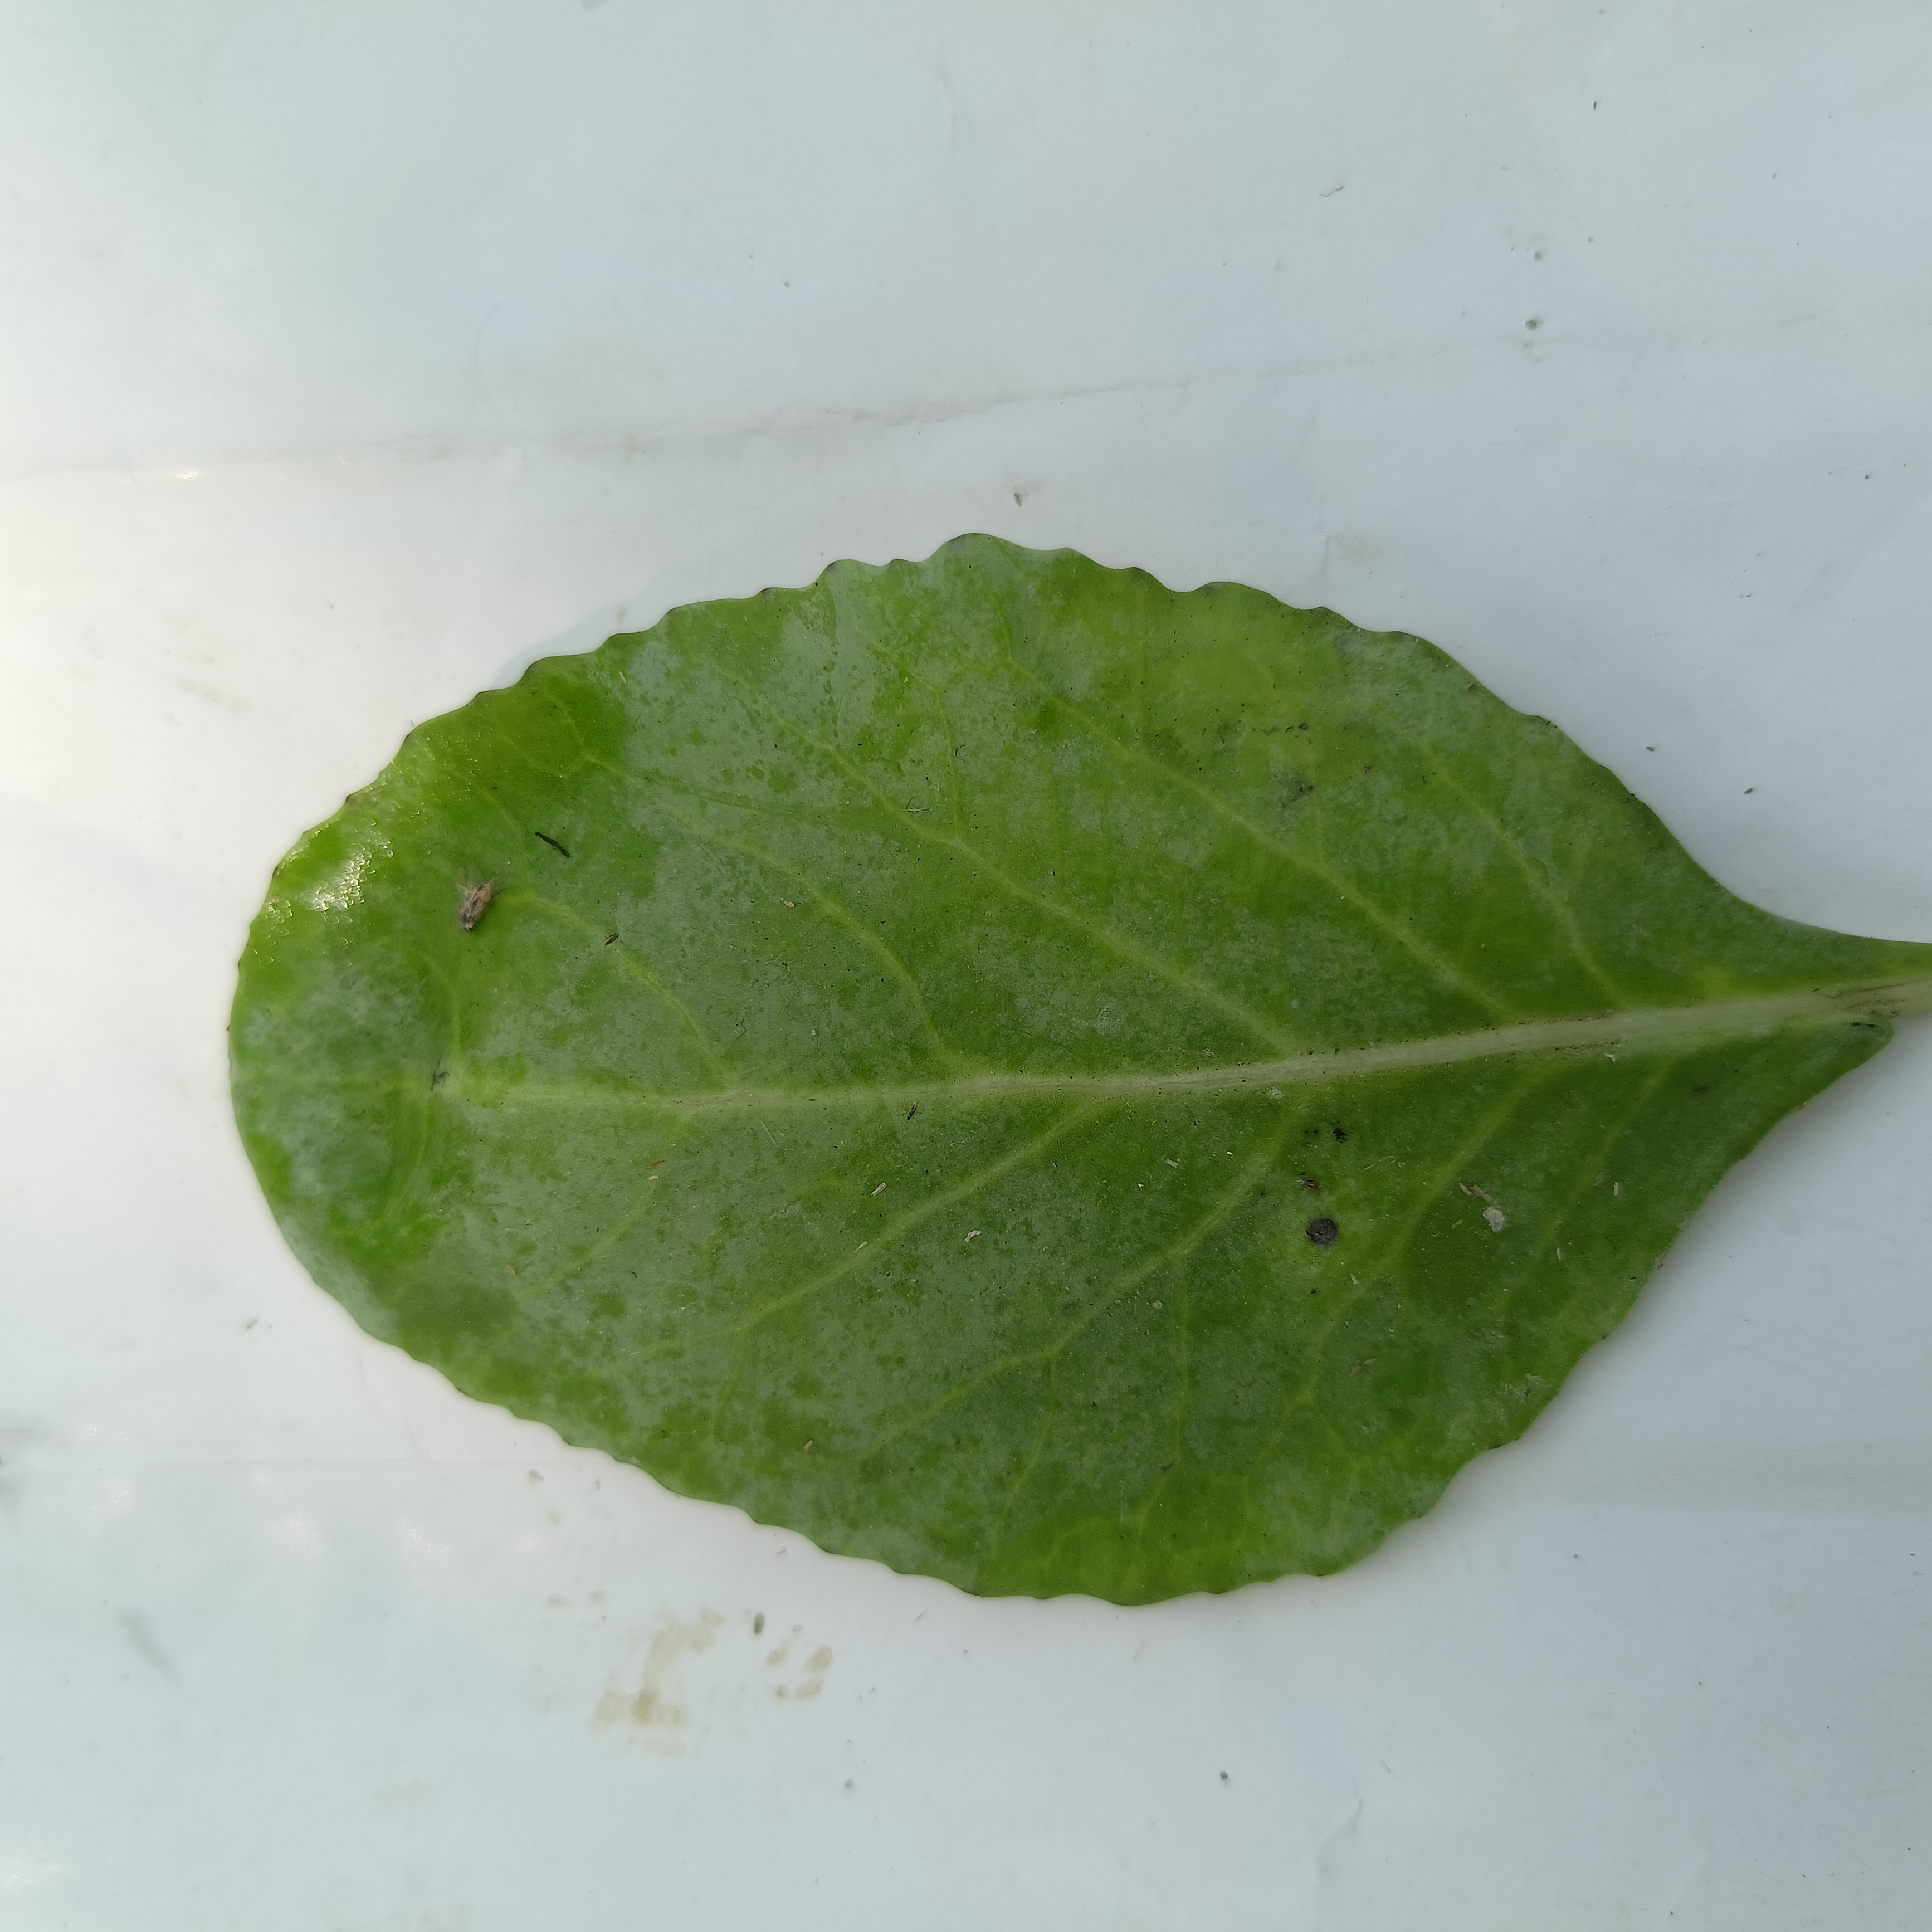
Label: Healthy